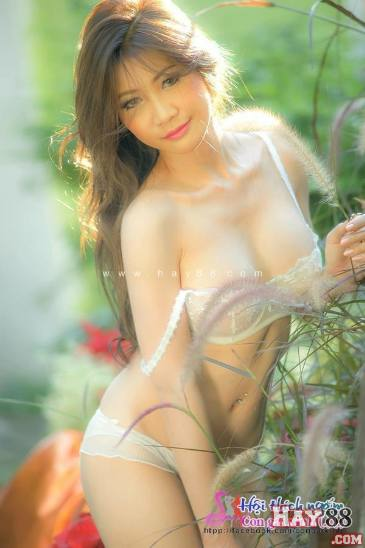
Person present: No